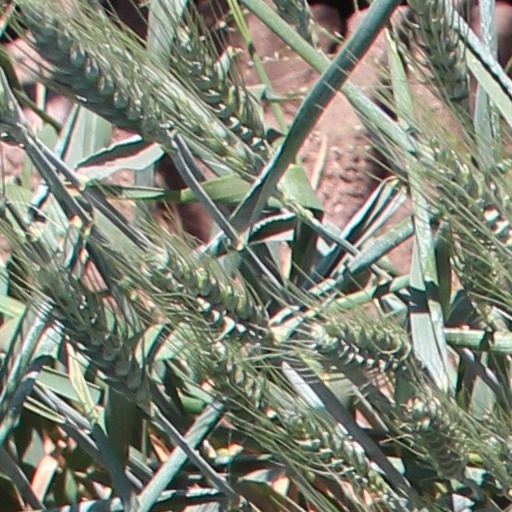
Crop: wheat